Edwin Ávila

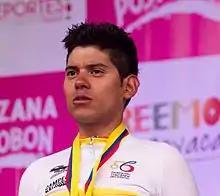
Ávila in 2016

Edwin Alcibiades Ávila Vanegas (born 21 November 1989 in Cali) is a Colombian road and track cyclist, who currently rides for UCI ProTeam . At the 2012 Summer Olympics, he competed in the Men's team pursuit for the national team. He won the Colombian National Road Race Championships in 2016.